Château de Lyons-la-Forêt

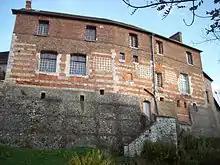
Remains of the rampart

The Château de Lyons-la-Forêt was a castle in Lyons-la-Forêt in the Eure "département" of France.